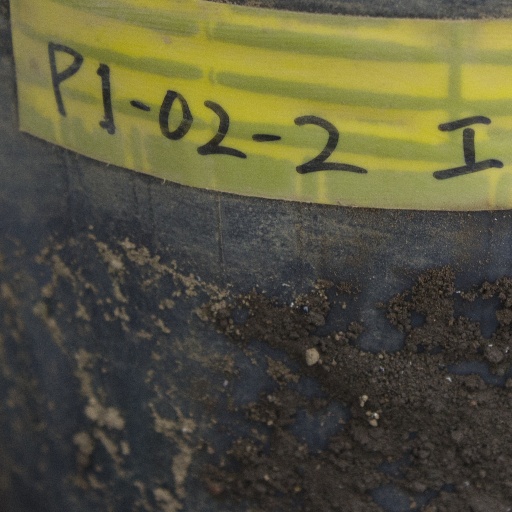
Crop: soybean